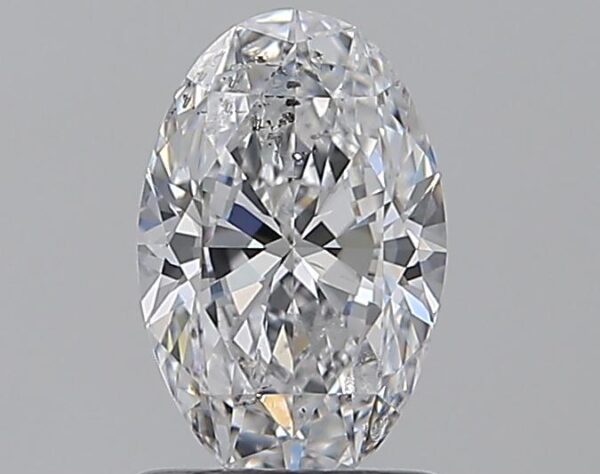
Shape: oval
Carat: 1
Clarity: SI2
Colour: D
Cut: EX
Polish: EX
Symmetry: EX
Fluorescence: N
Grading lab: GIA
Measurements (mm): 8.34 x 5.41 x 3.3